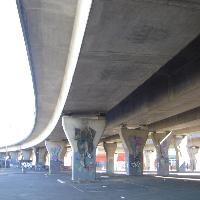
Weather: sun or clear